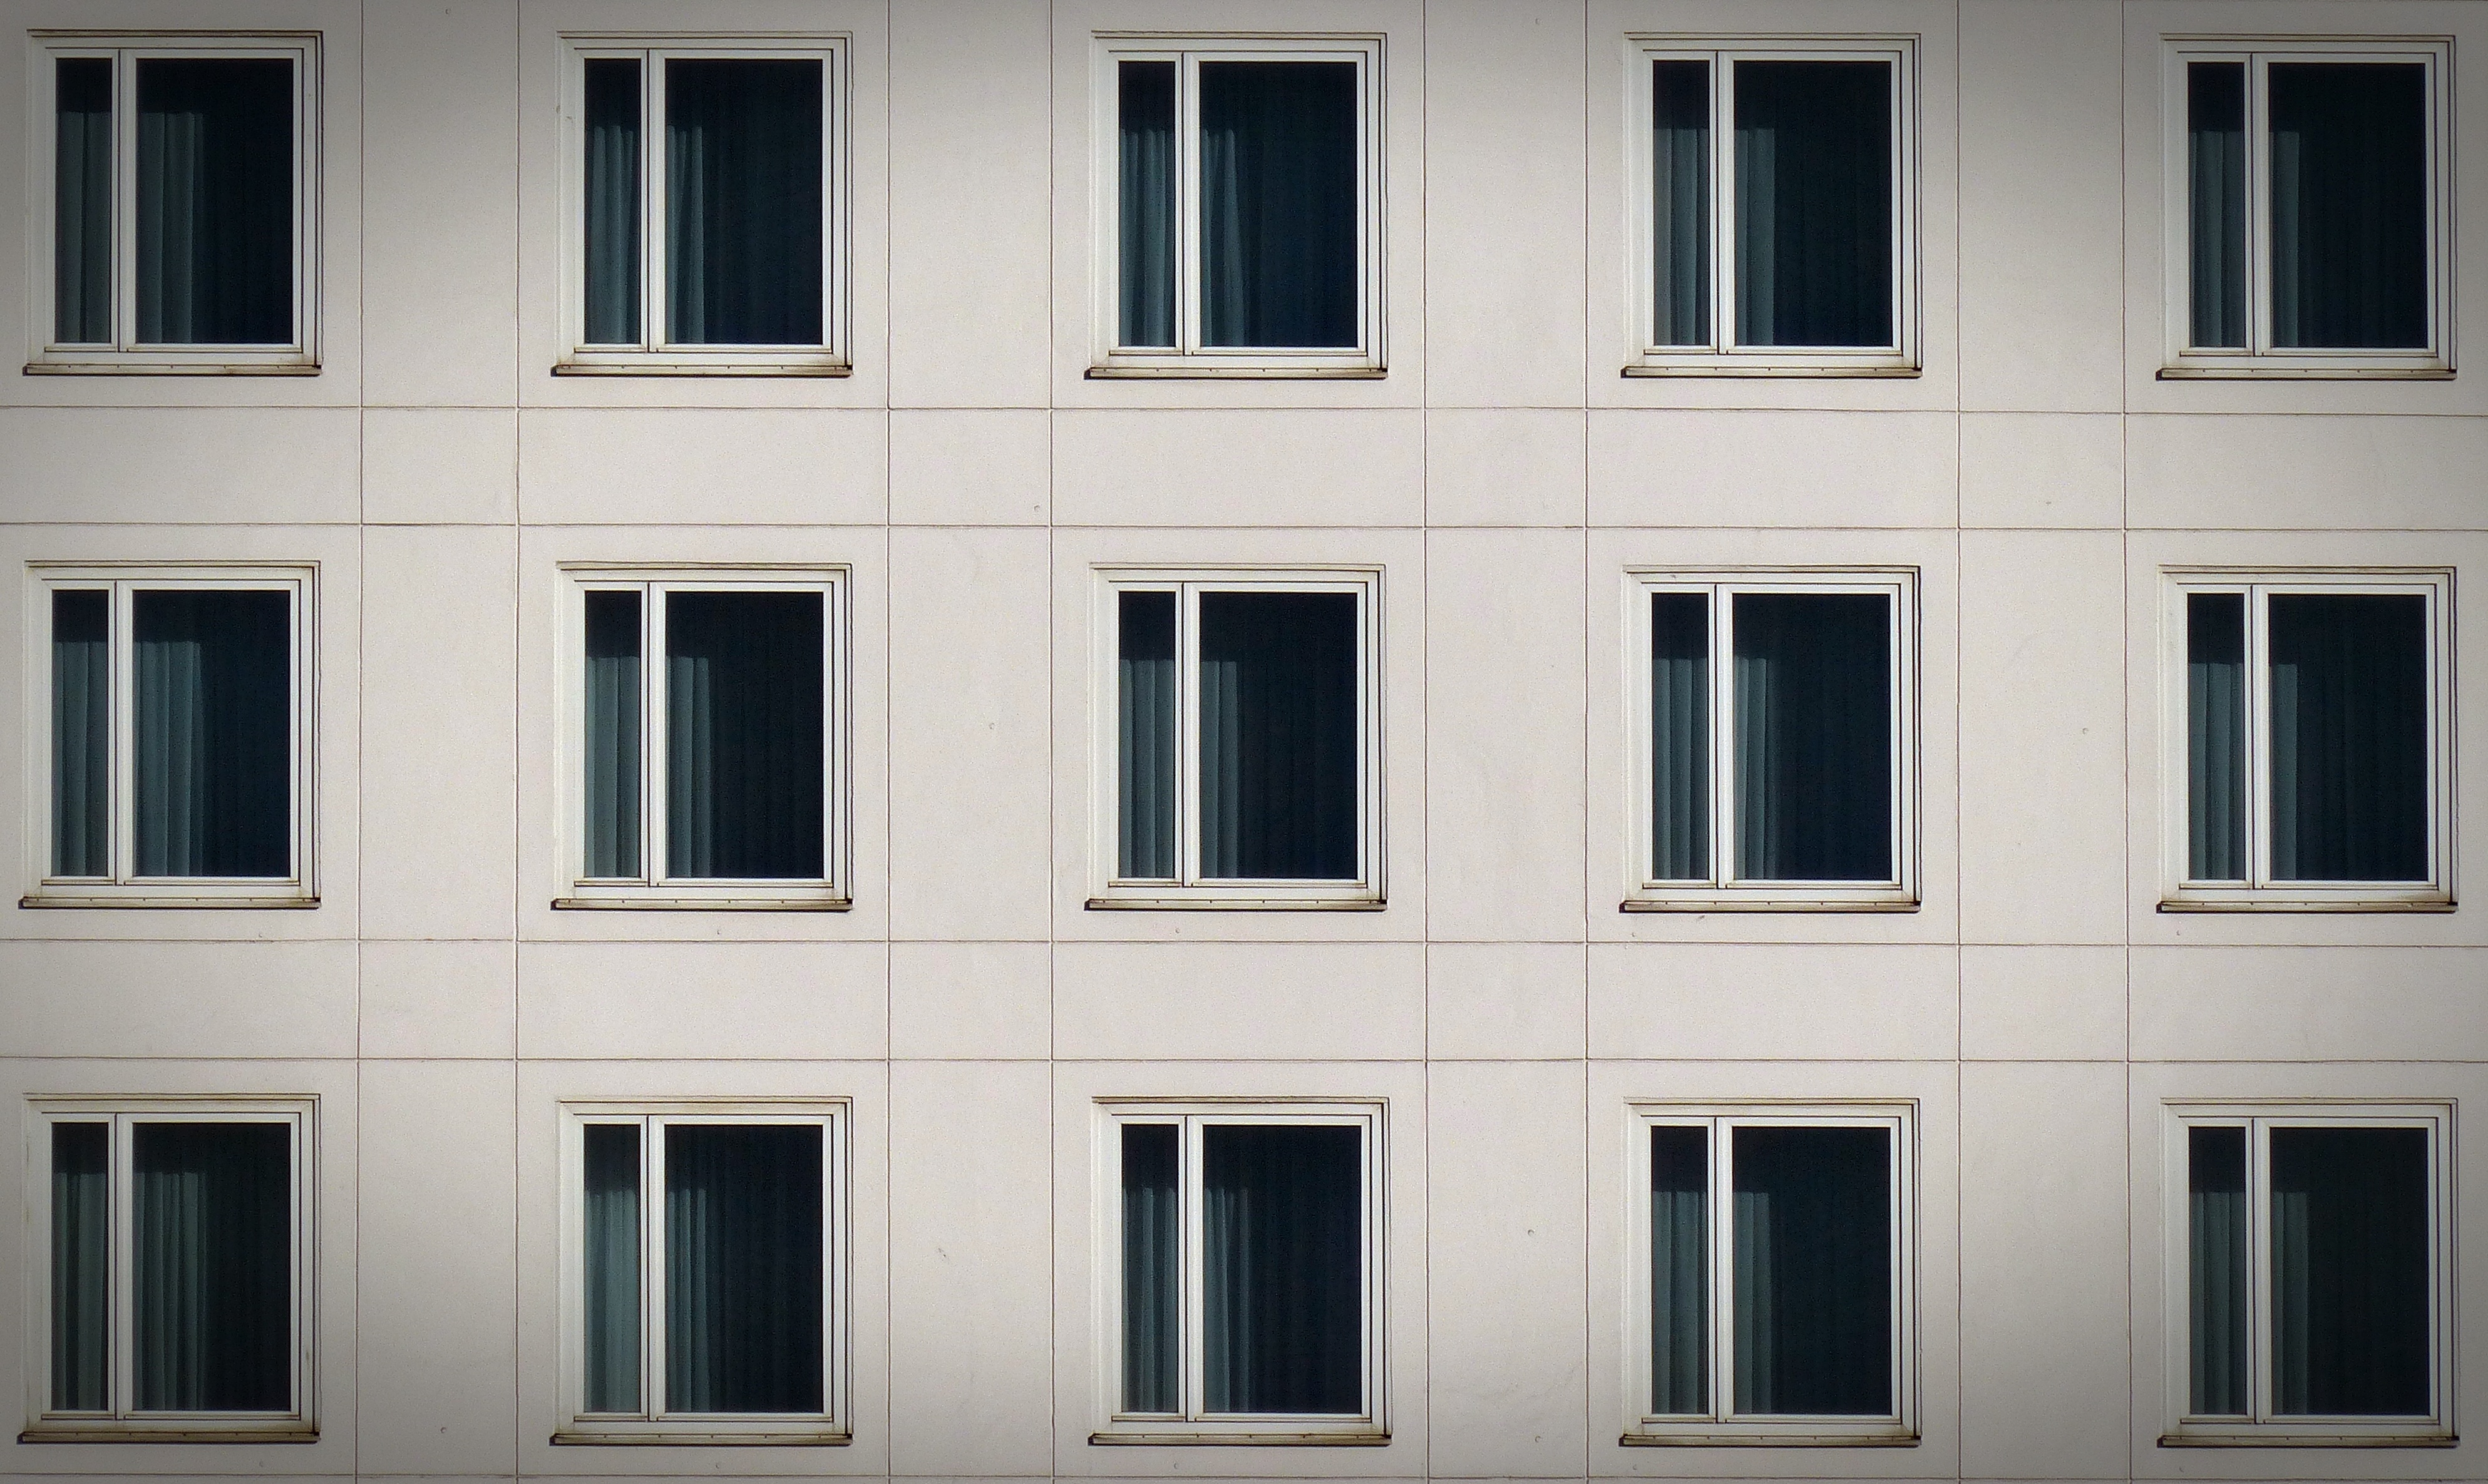
architecture, structure, wood, white, house, window, building, home, wall, color, facade, blue, door, interior design, background, shape, hauswand, housewife, window covering, sash window